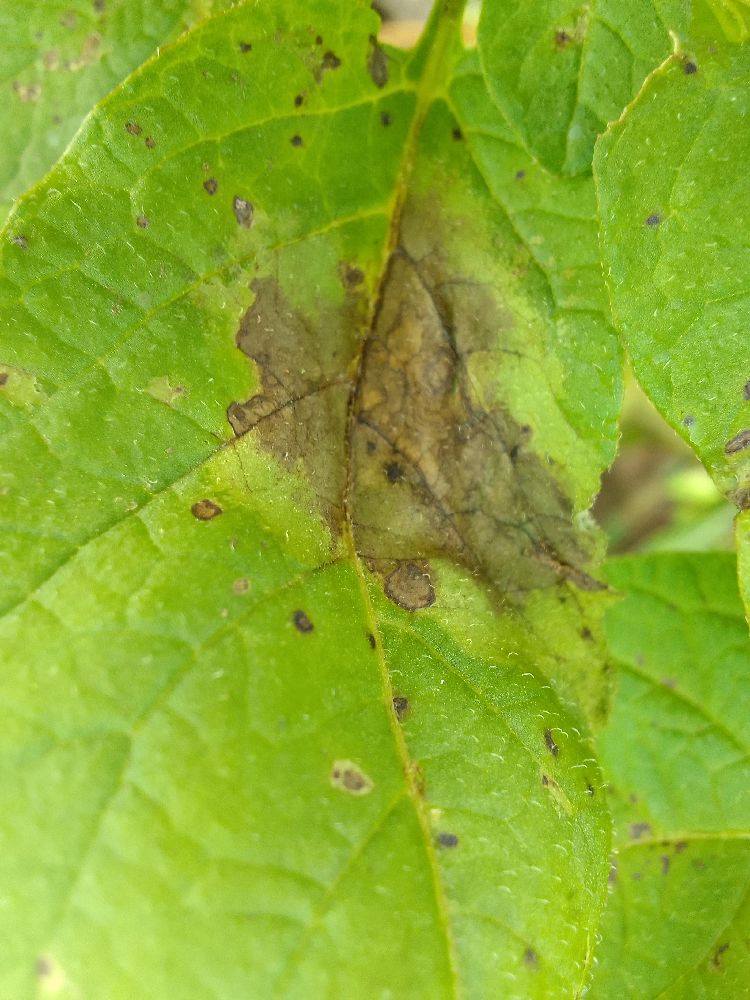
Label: Late blight